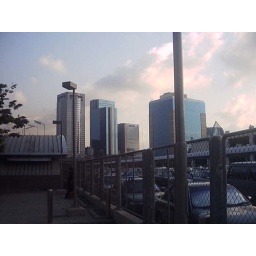
The Ericsson office in Bangkok is situated in the Sun Tower building near Mo Shit sky train station